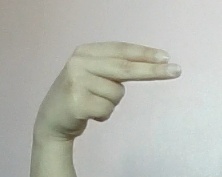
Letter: ain